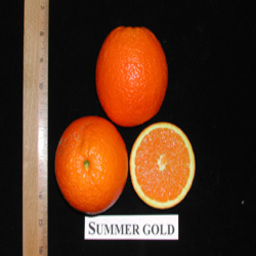
Label: peels